Regenerative braking

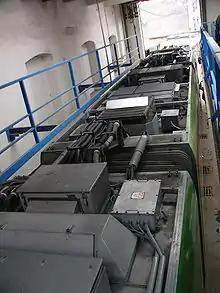
Mechanism for regenerative brake on the roof of a Škoda Astra tram

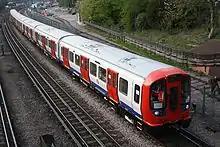
The S7/8 Stock on the London Underground can return around 20% of its energy usage to the power supply.

Regenerative braking is an energy recovery mechanism that slows down a moving vehicle or object by converting its kinetic energy or potential energy into a form that can be either used immediately or stored until needed.